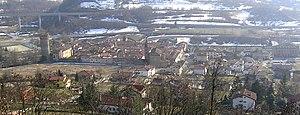
Paesage de Priero (Italie)